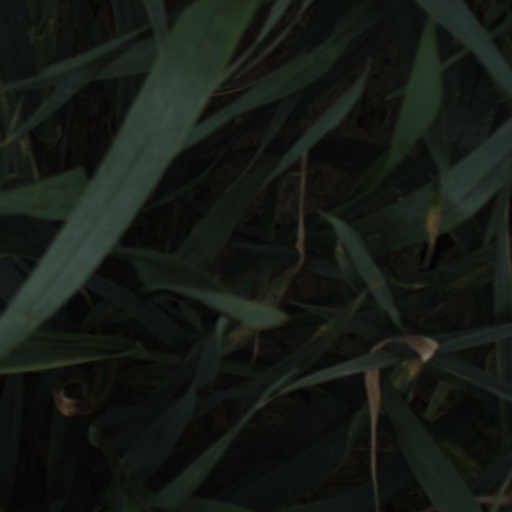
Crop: wheat